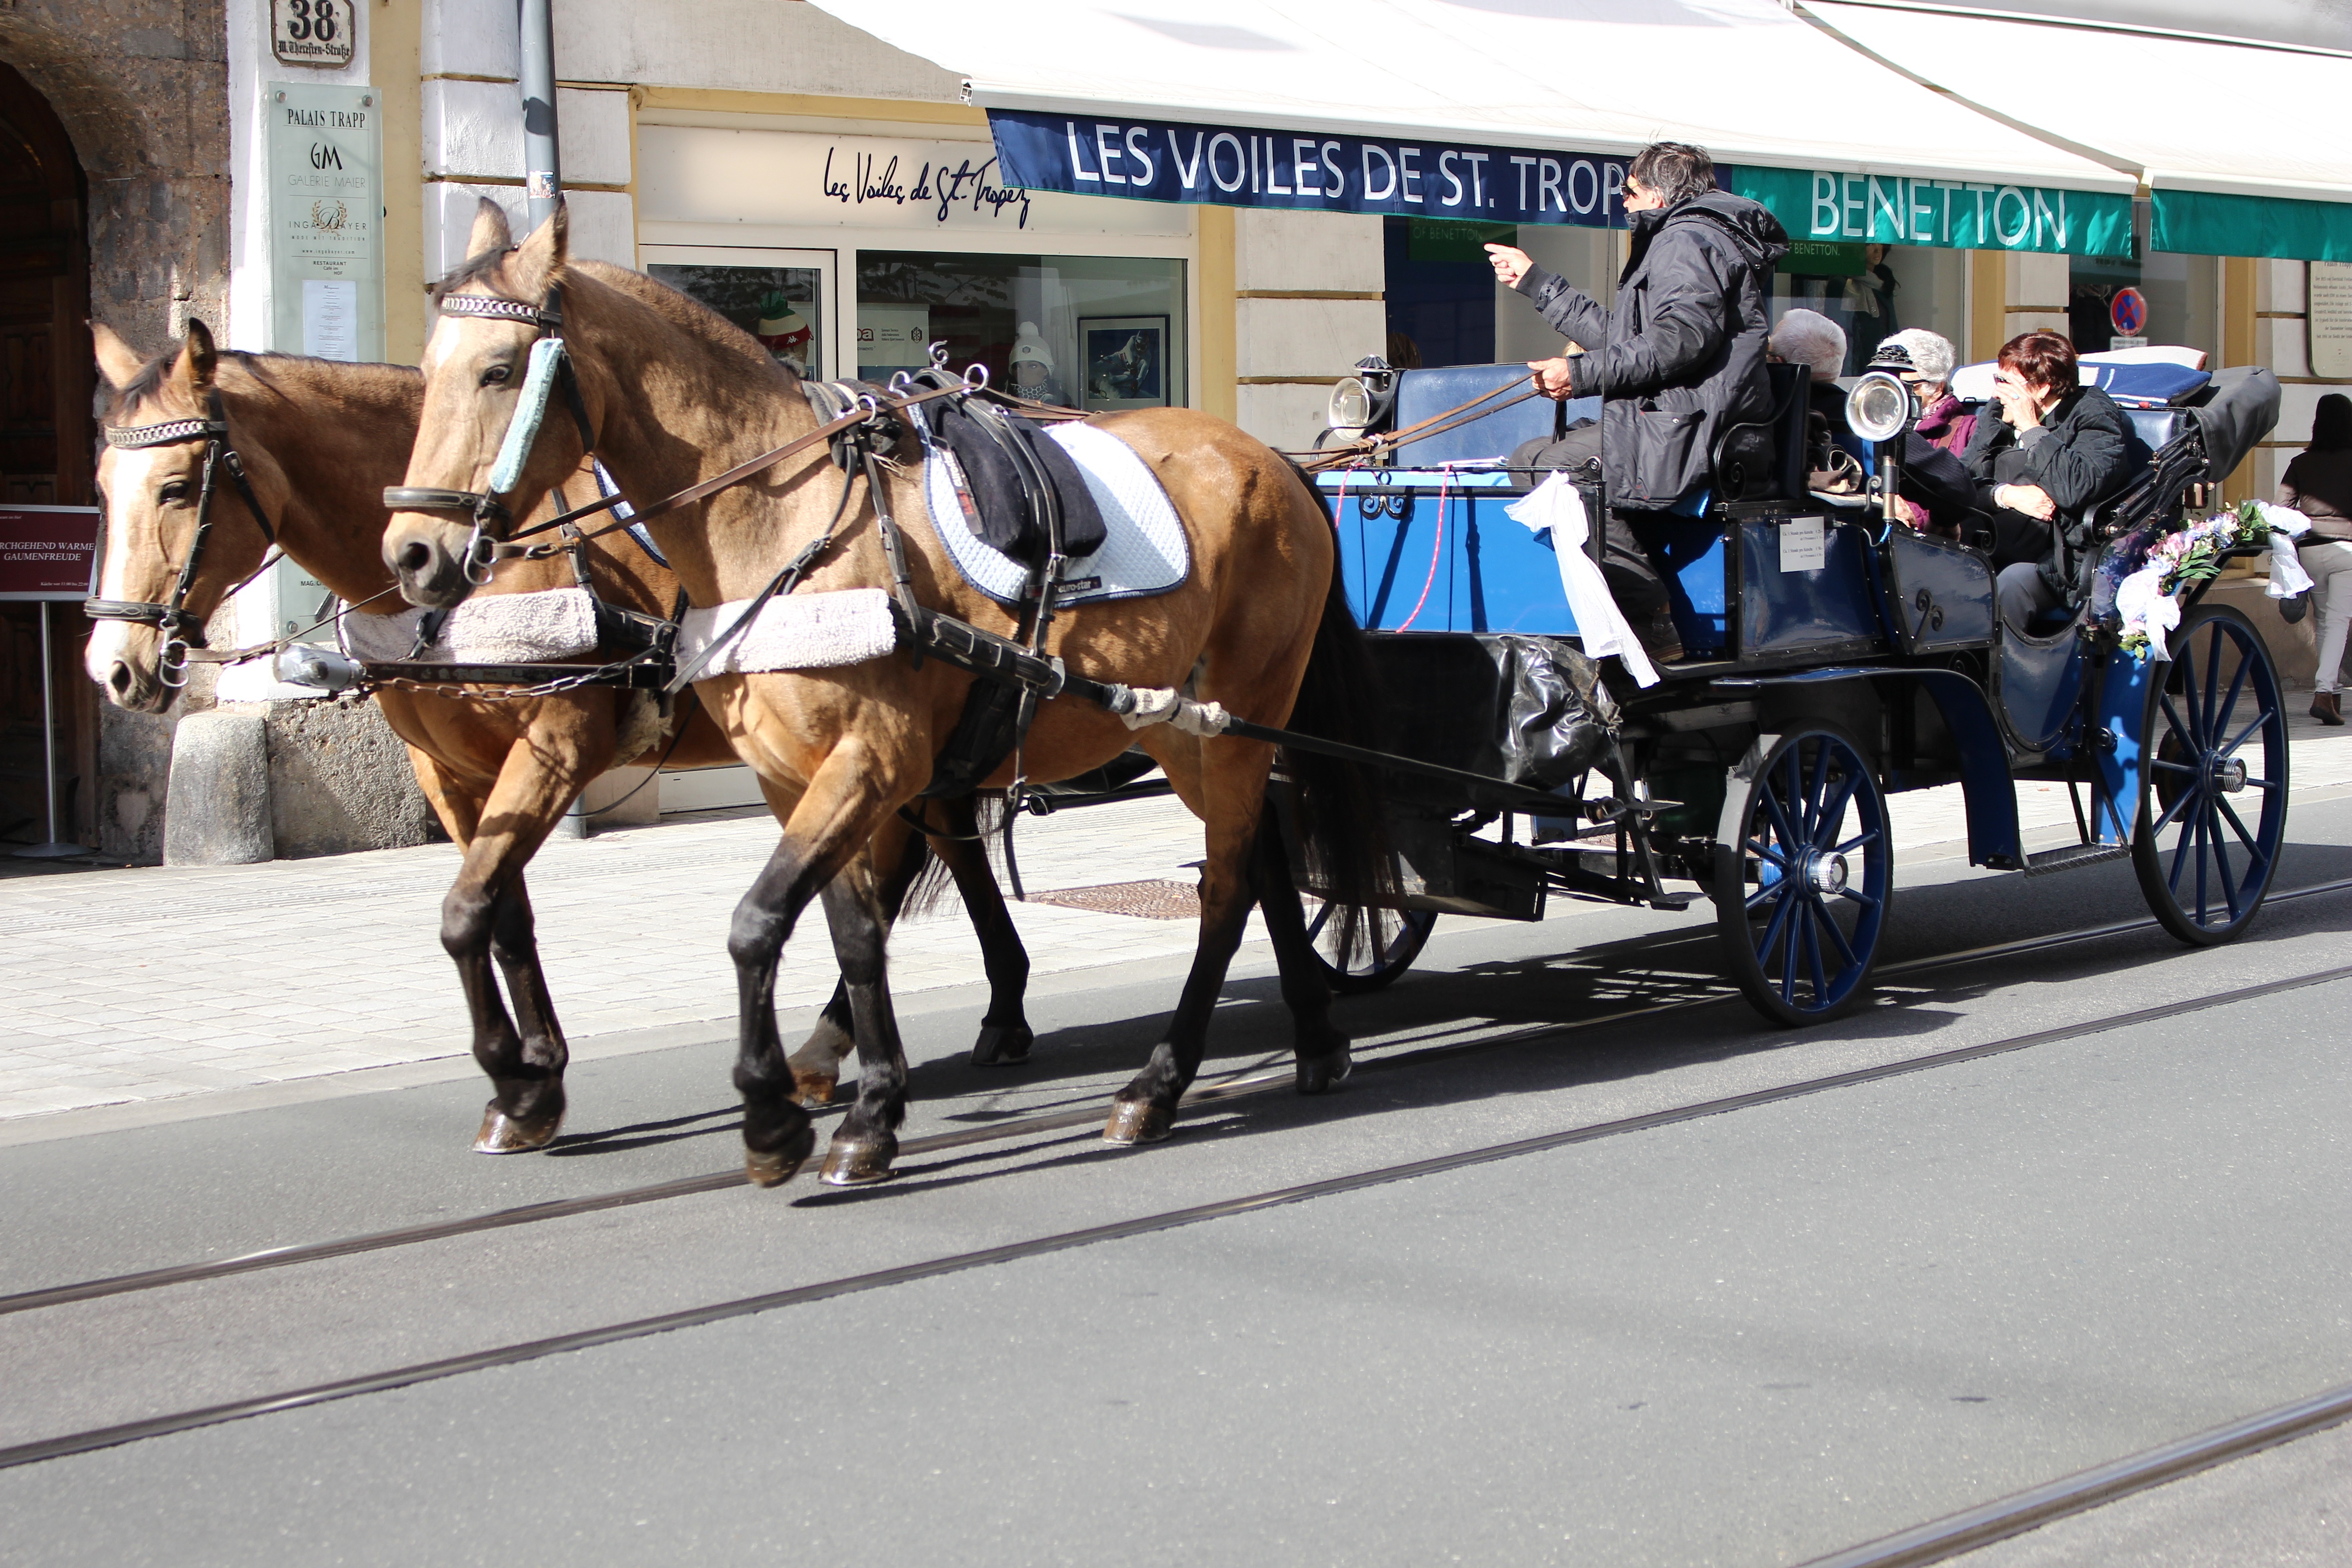
vehicle, horse, horses, festival, carriage, coach, coachman, innsbruck, pack animal, land vehicle, horse like mammal, horse harness, horse and buggy